Enfant Terrible (film)

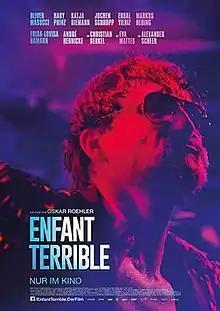
Film poster

Enfant Terrible is a 2020 German drama film directed by Oskar Roehler about the German film director Rainer Werner Fassbinder. It was selected to be shown at the 2020 Cannes Film Festival.